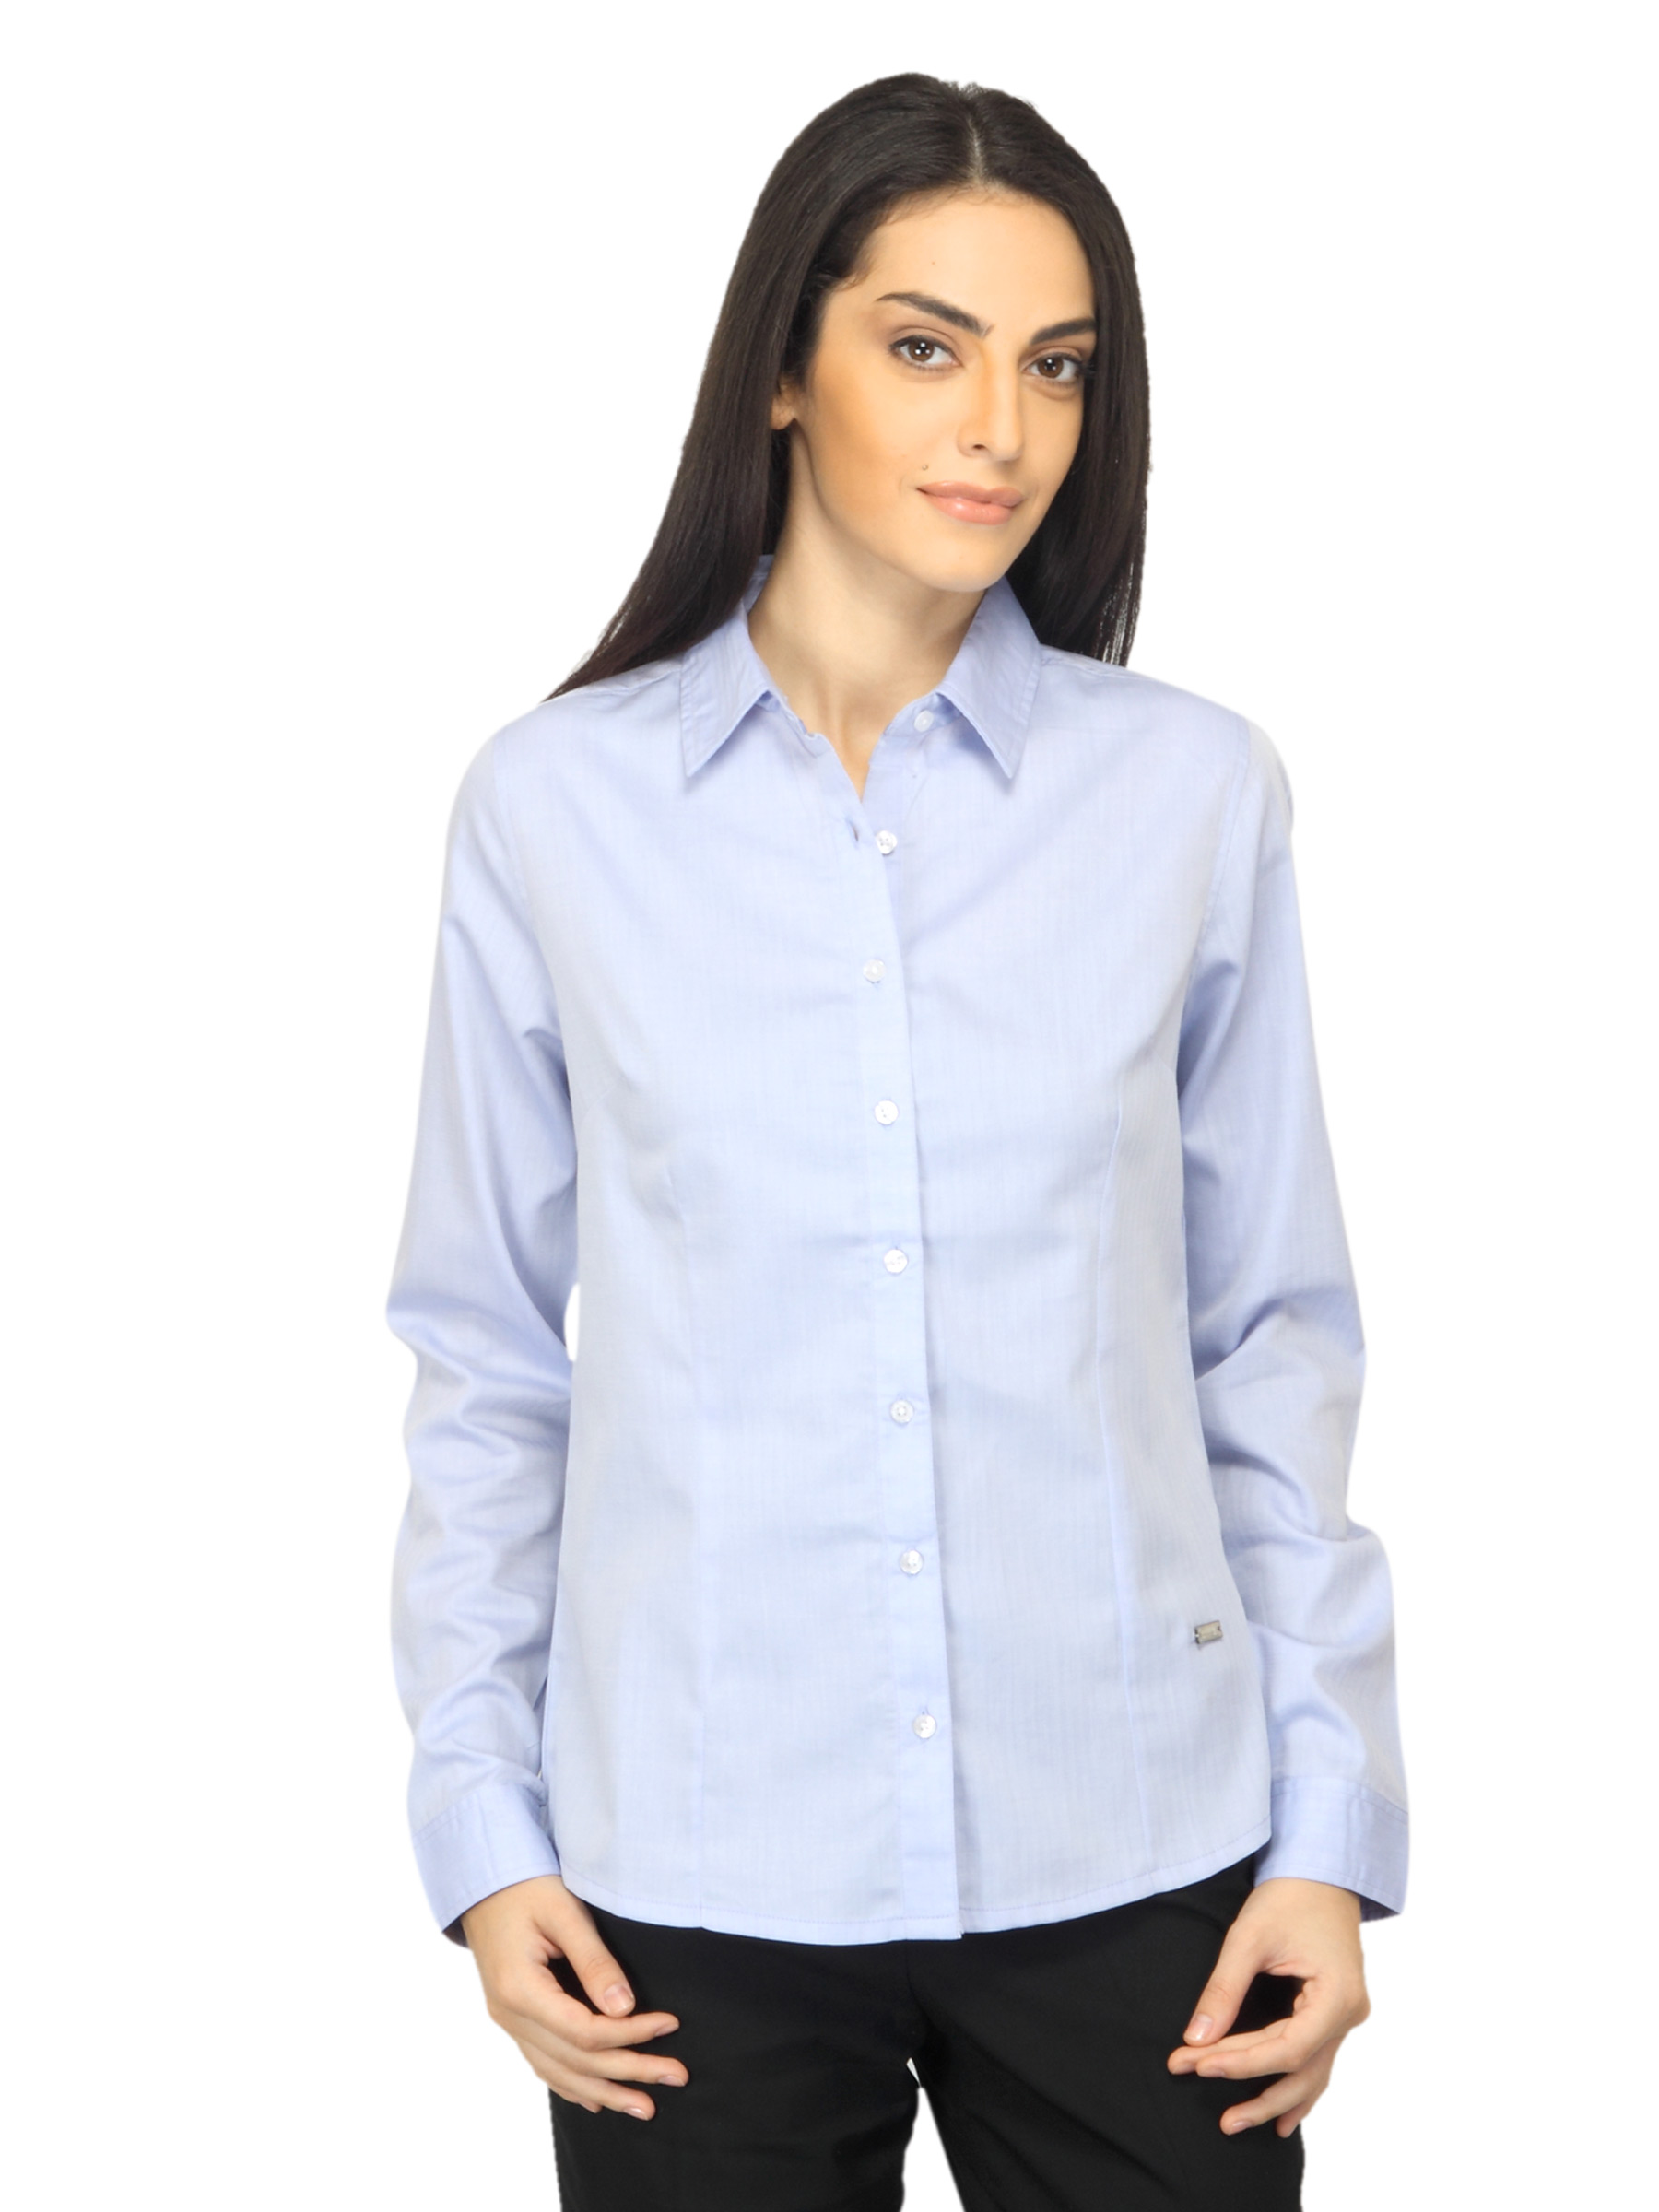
Arrow Woman Blue Shirt
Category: Apparel / Topwear / Shirts
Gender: Women
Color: Blue
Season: Summer 2012
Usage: Formal